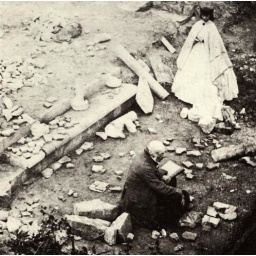
The 13th century Lady Chapel, with a stone seat and columns. Photograph taken in 1861